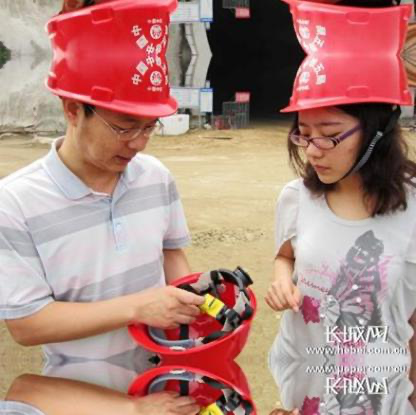
Objects in the image:
label: helmet
label: helmet
label: helmet
label: helmet